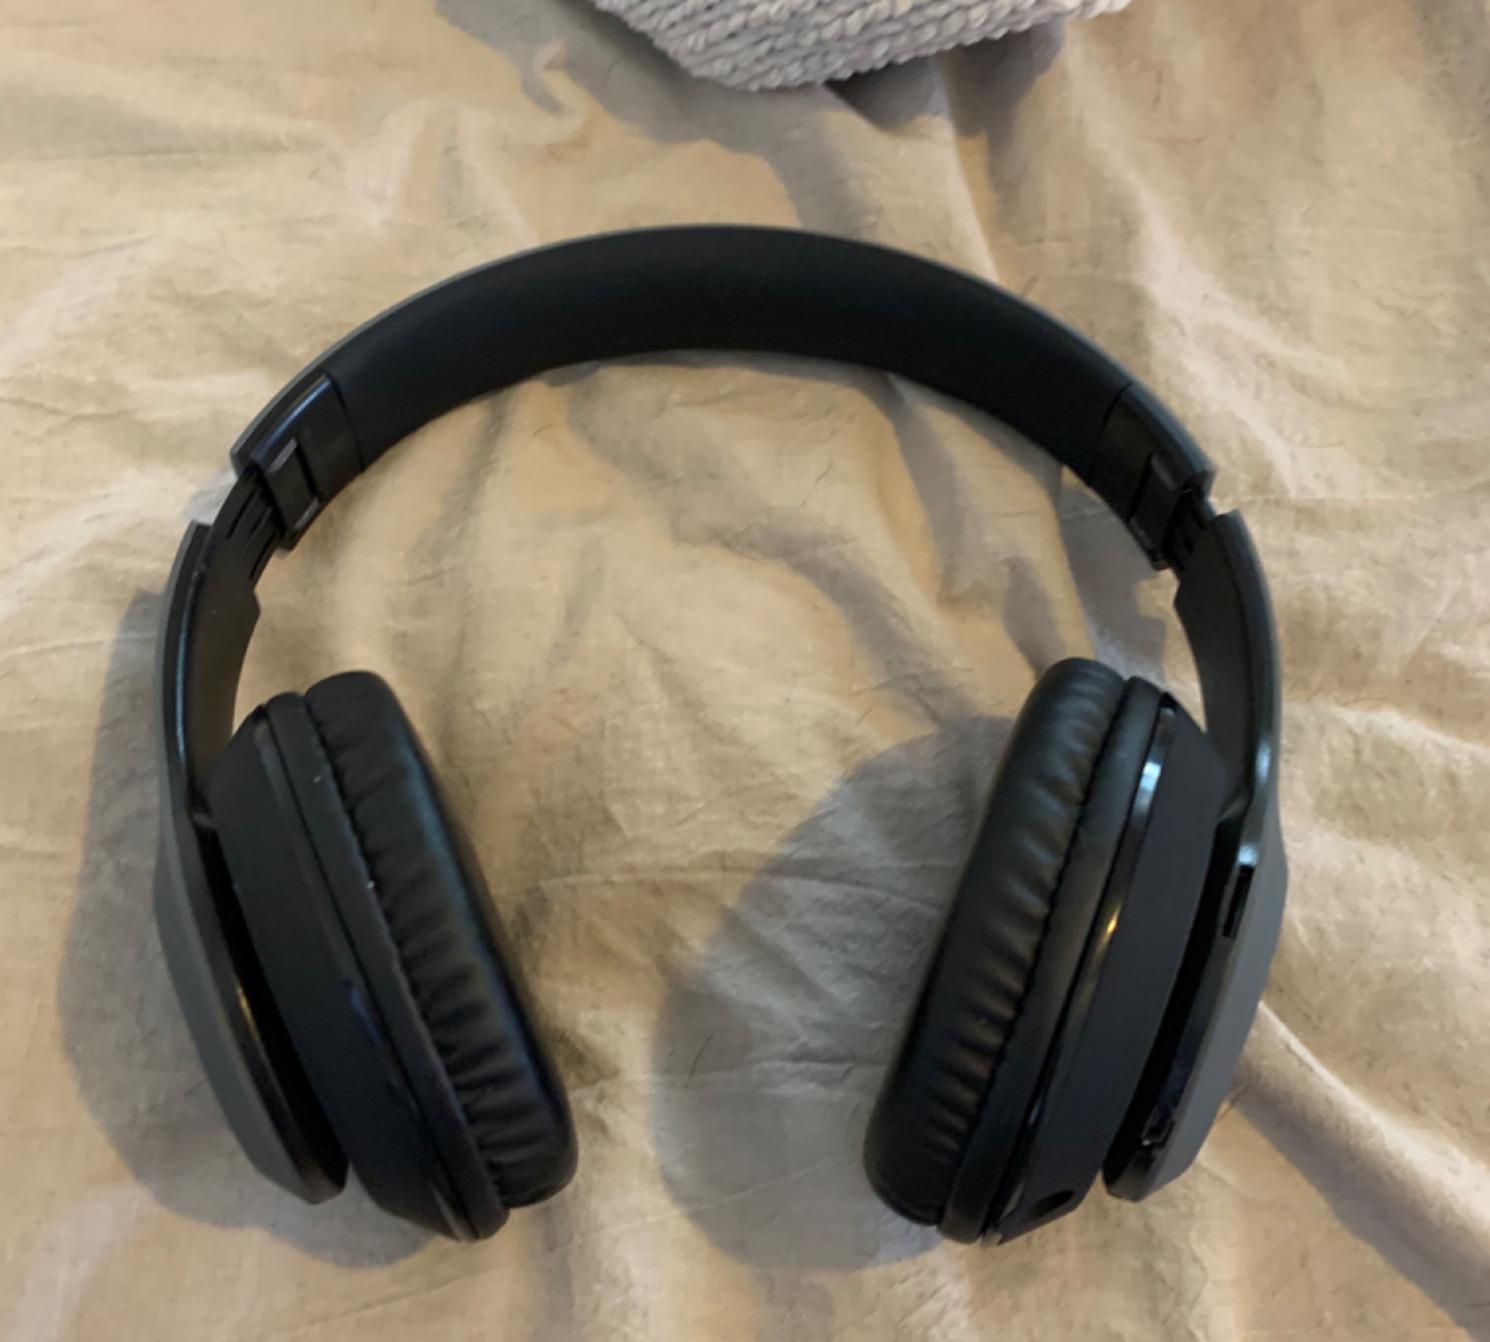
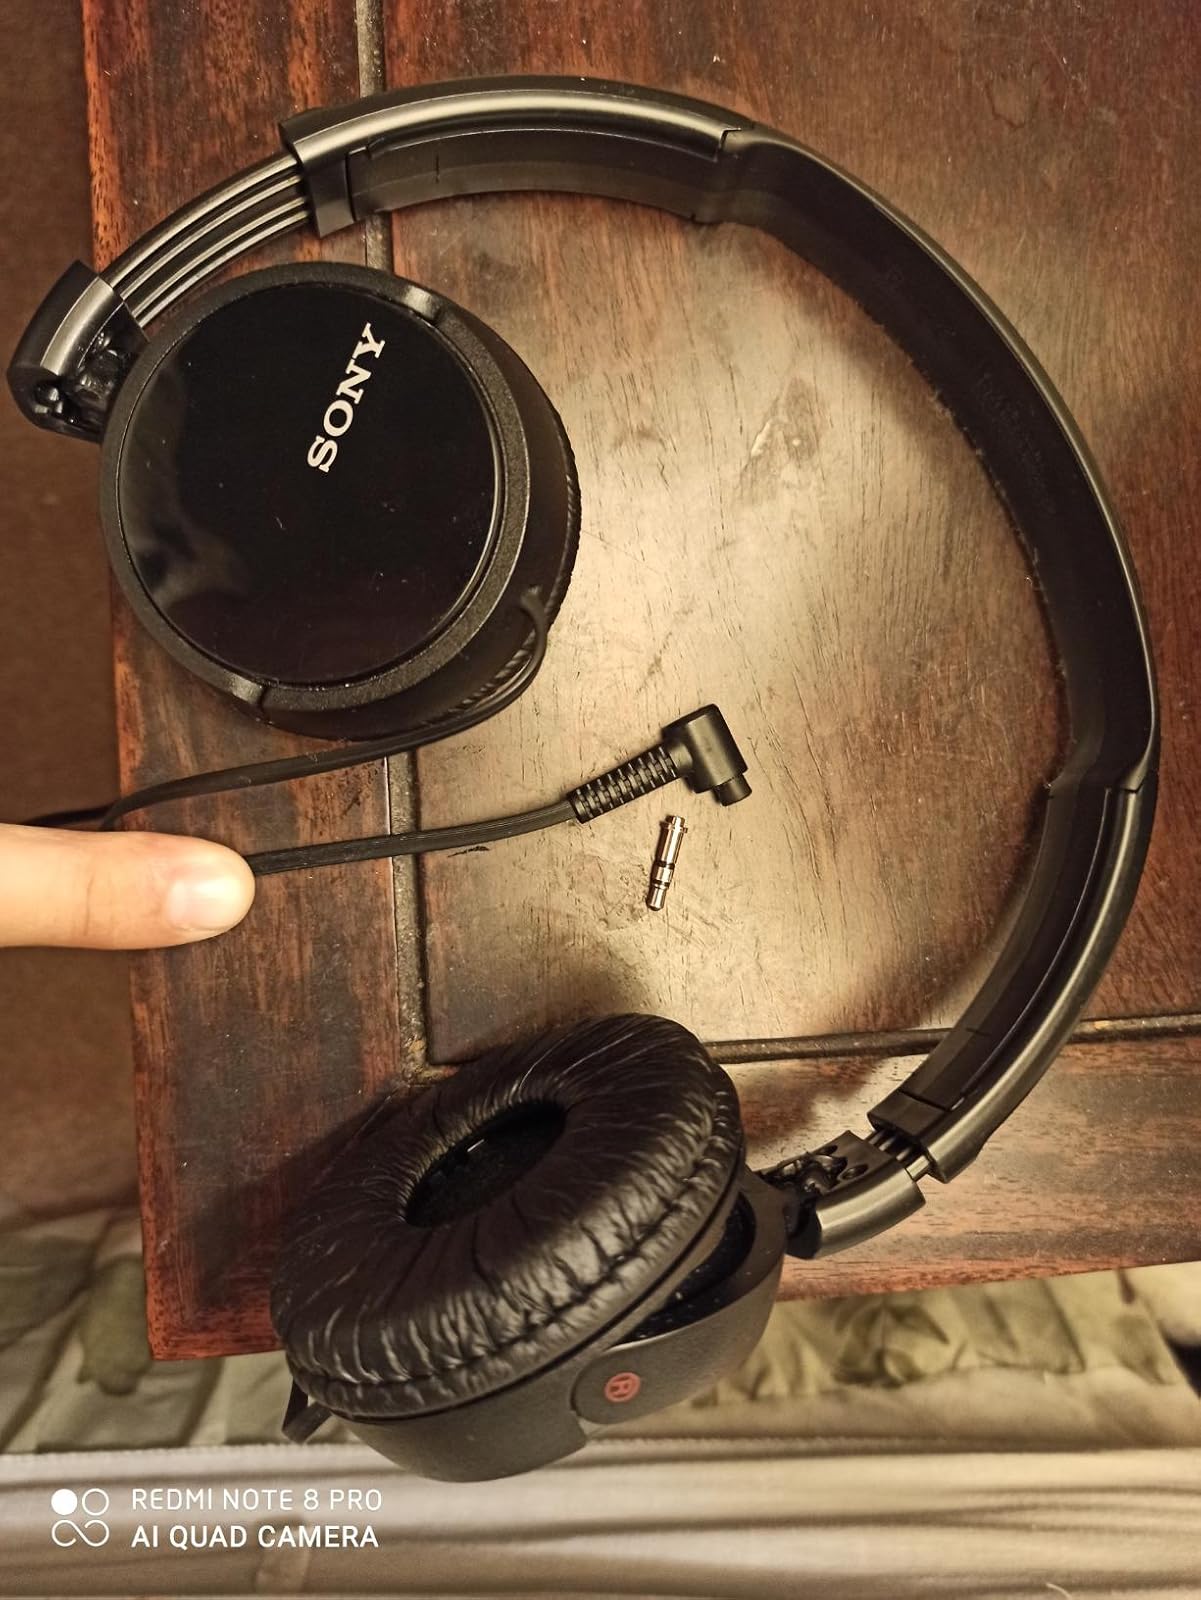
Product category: headphones
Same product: no